Boeschepe

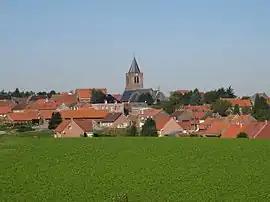
A general view of Boeschepe

Boeschepe is a commune in the Nord department in northern France, next to the Belgian border.